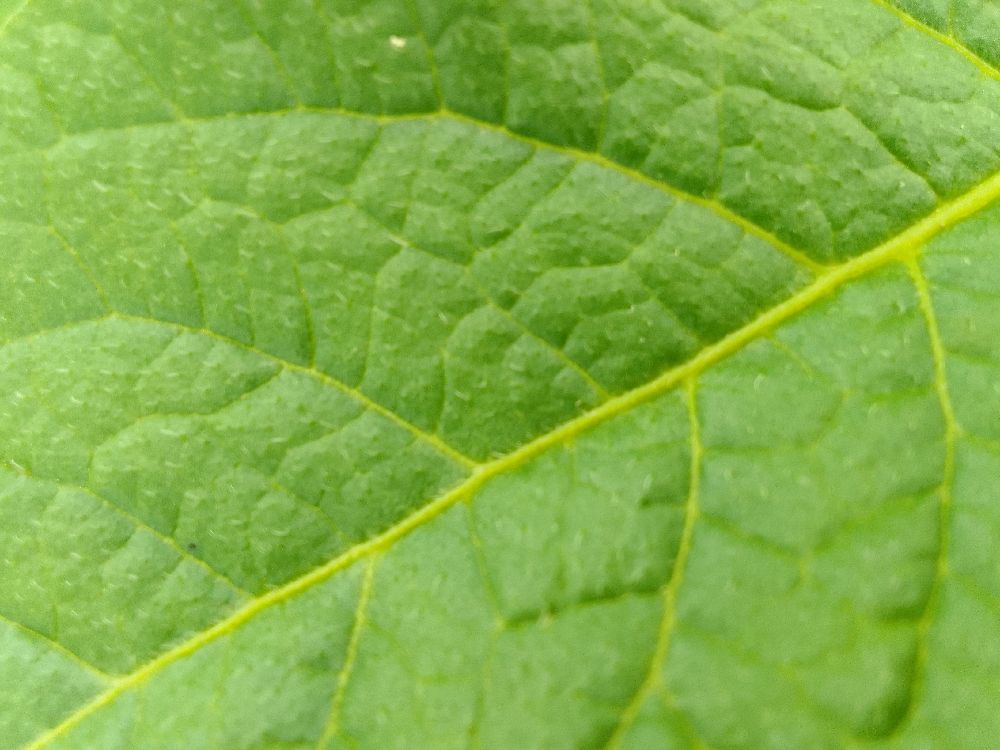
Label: Healthy